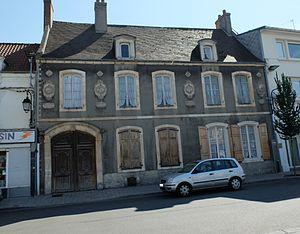
Hôtel Souquet-Marteau d'Étaples. This building is classé au titre des Monuments Historiques. It is indexed in the Base Mérimée, a database of architectural heritage maintained by the French Ministry of Culture,
Étaples est une commune française située dans le département du Pas-de-Calais en région Hauts-de-France.
Gustave Souquet, né le 27 avril 1805 à Étaples et mort le 14 novembre 1867 dans la même ville, est un inventeur, imprimeur, historien et précurseur de la photographie archéologique français.
L'hôtel Souquet-Marteau est une demeure particulière située à Étaples dans le département du Pas-de-Calais en France.
Cet article recense une partie des monuments historiques du Pas-de-Calais, en France.